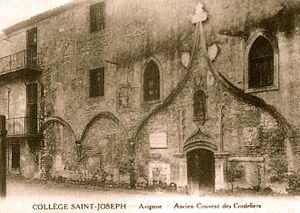
Ancien couvent des Cordeliers d'Avignon, aujourd'hui détruit dans le Collège Saint-Joseph
La rue des Teinturiers est l'une des artères d'Avignon intramuros.